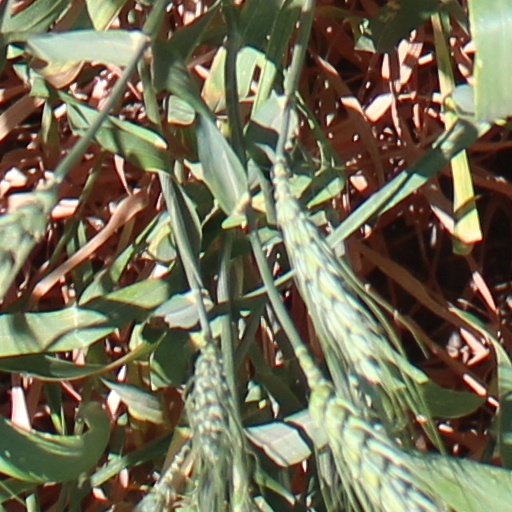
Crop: wheat